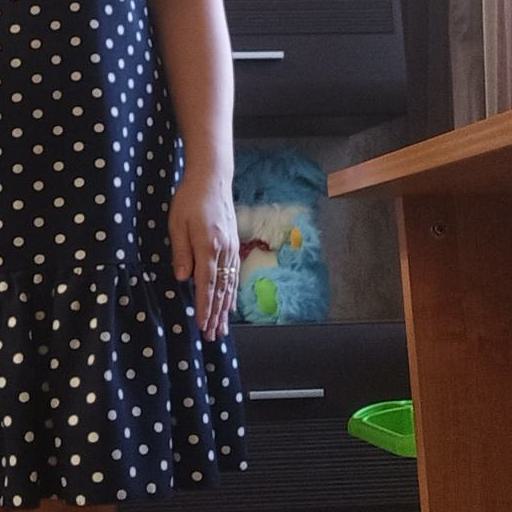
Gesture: no_gesture